Michael Thomas (wide receiver, born 1993)

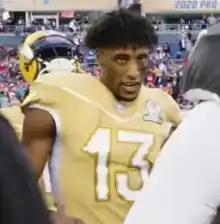
Thomas at the 2020 Pro Bowl

Thomas finished the season with an NFL record 149 receptions for 1,725 yards and nine touchdowns. In the NFC against the Vikings, Thomas had seven receptions for 70 yards during the 26–20 overtime loss. He was named to the Pro Bowl and earned First Team All-Pro honors. On February 1, 2020, Thomas was awarded AP Offensive Player of the Year for his performance during the 2019 season, becoming the first wide receiver to win the award since Jerry Rice in 1993. Thomas was ranked fifth by his fellow players on the NFL Top 100 Players of 2020.